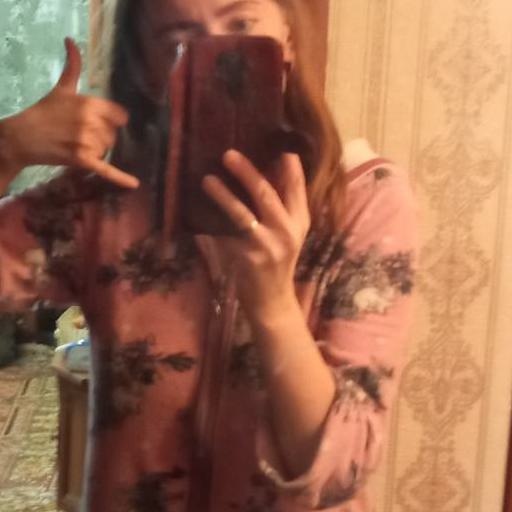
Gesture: no_gesture